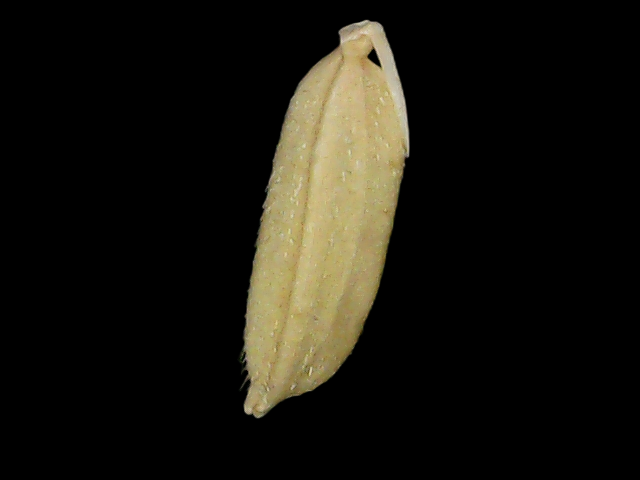
Rice variety: Br23